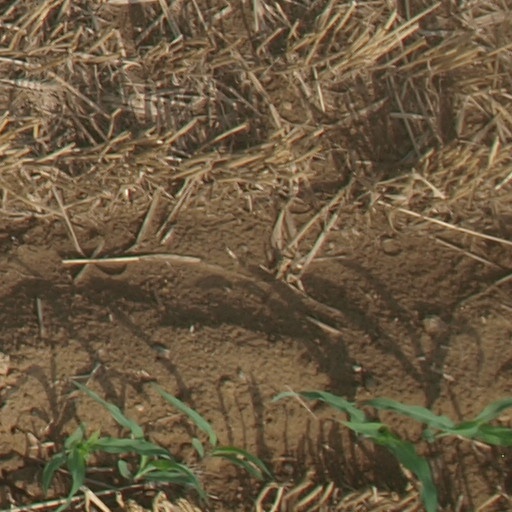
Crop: maize; corn